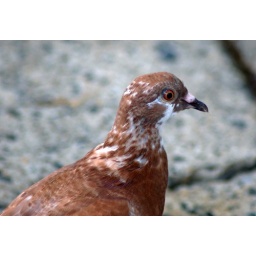
A brown &amp;amp; white Pigeon in Center City, Philadelphia